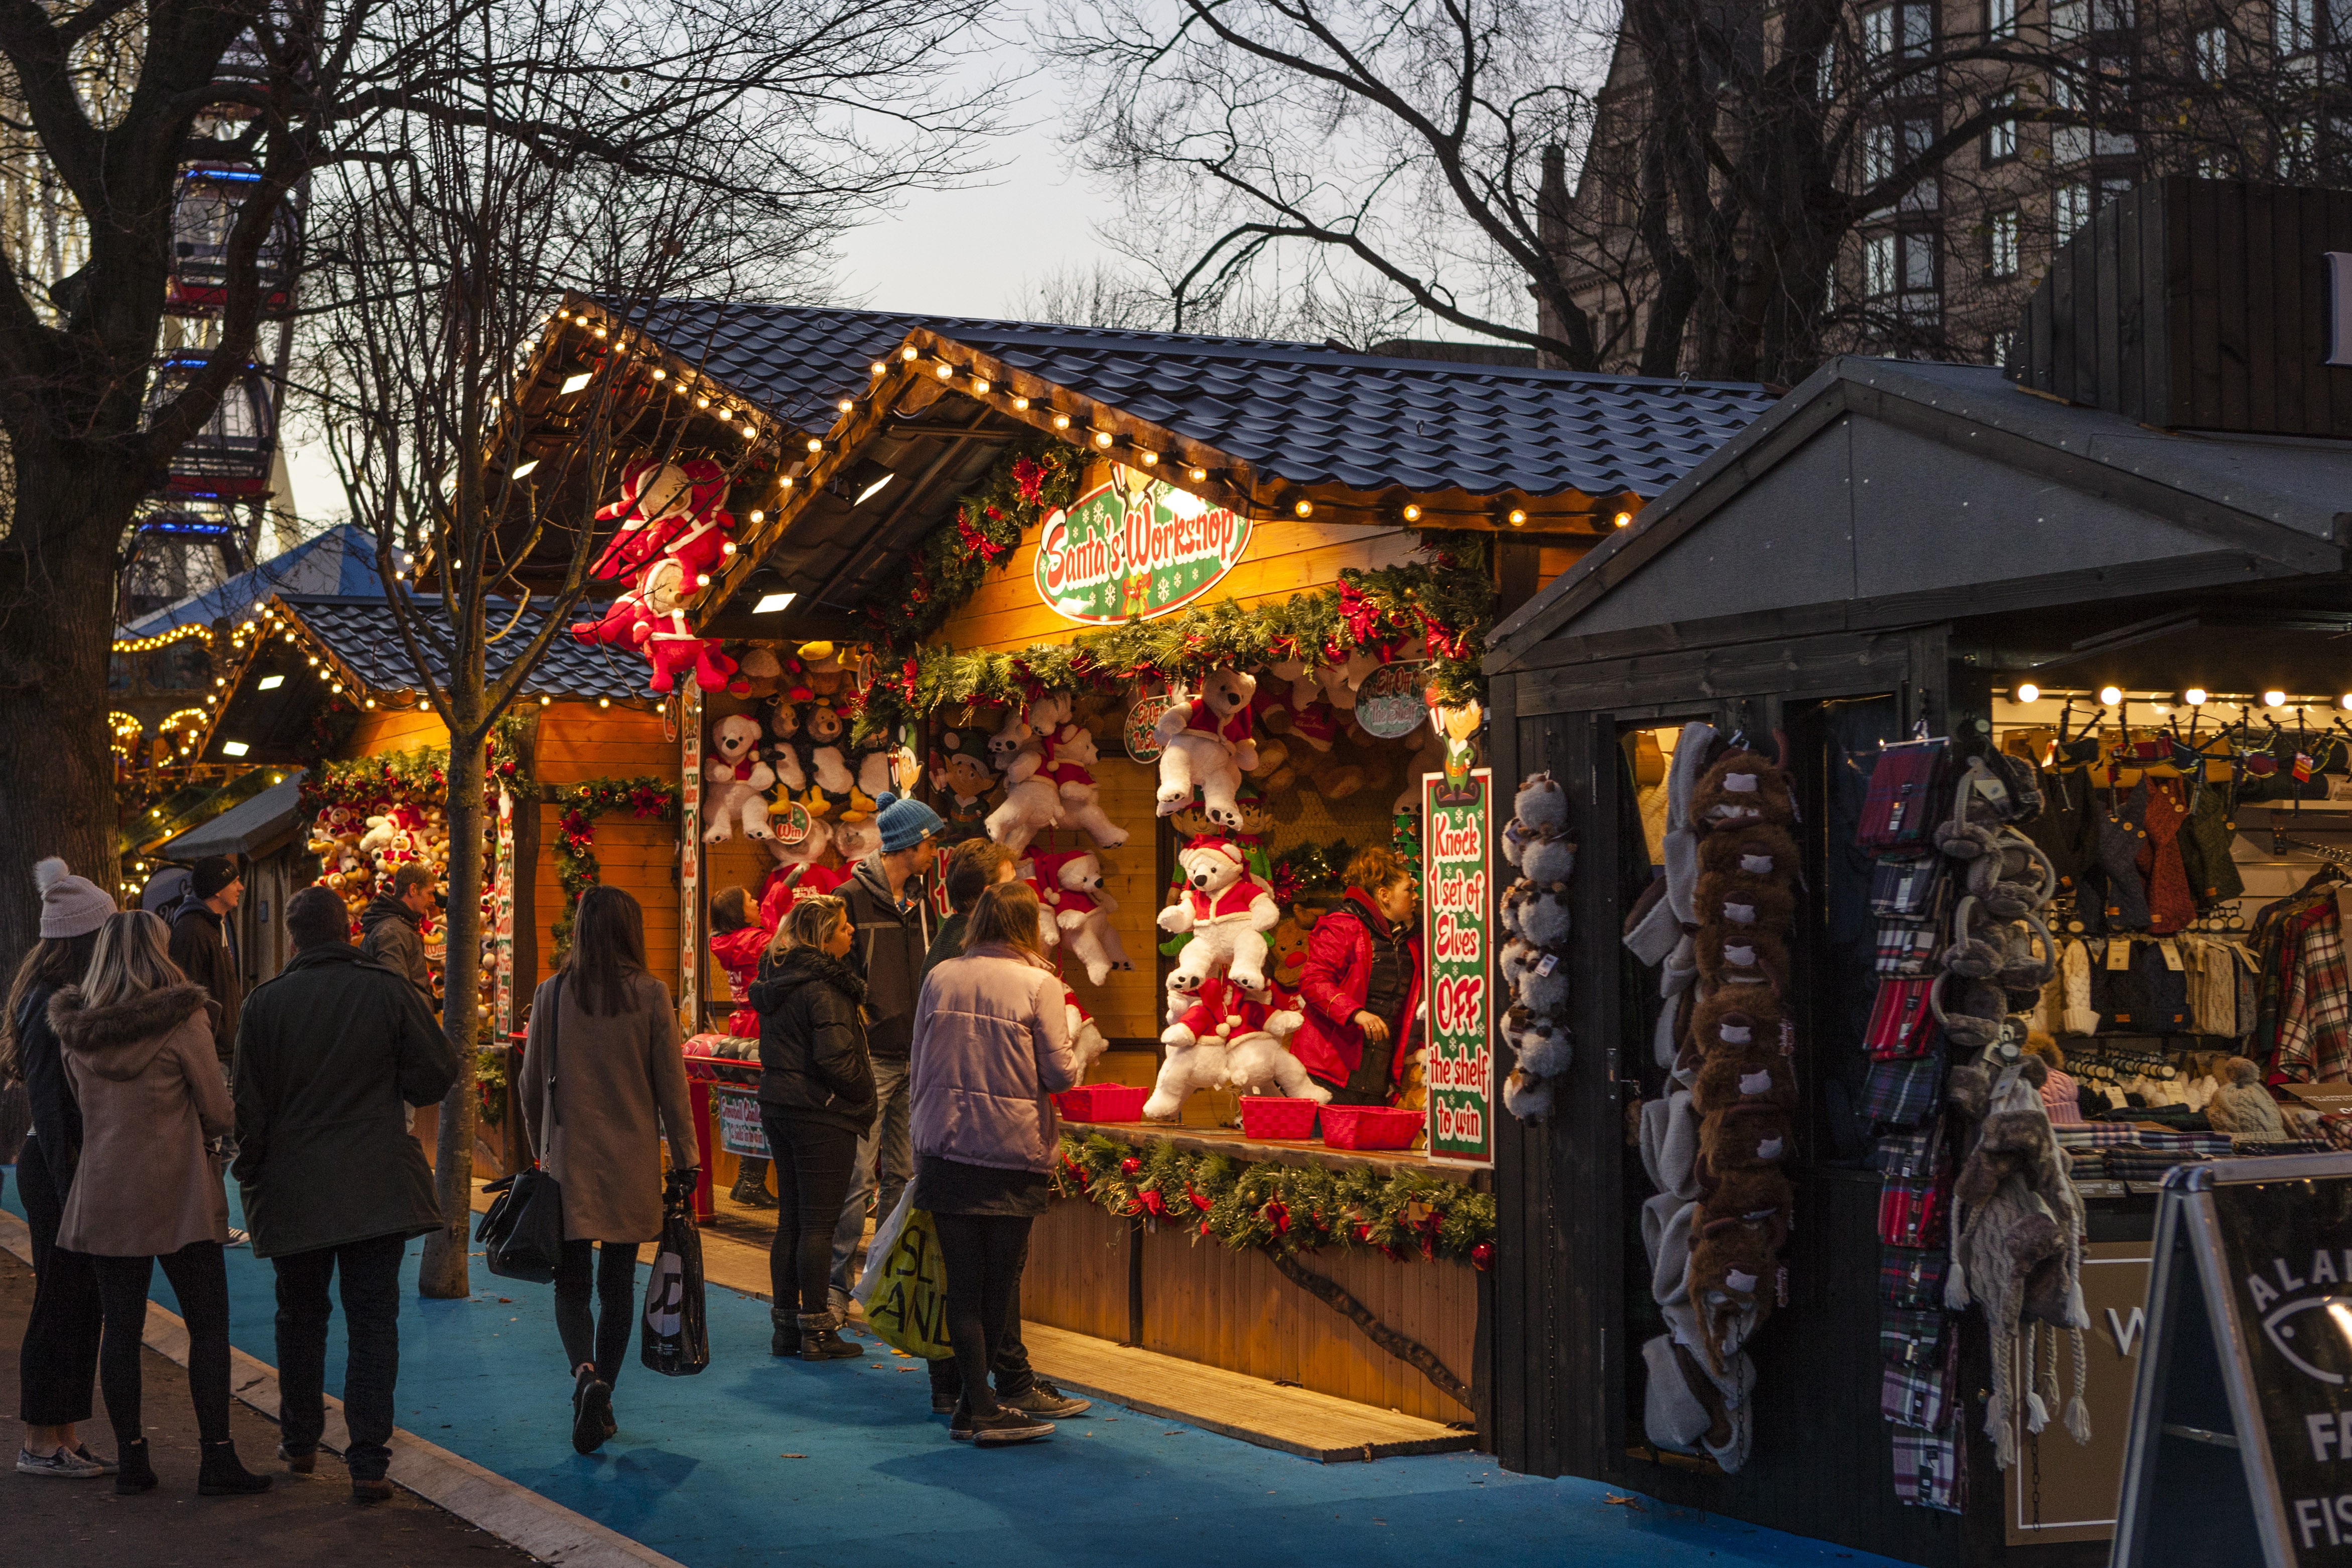
light, game, twilight, bazaar, market, christmas, public space, festival, pedestrians, shrine, christmas market, log cabin, lively